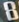
Number: 8